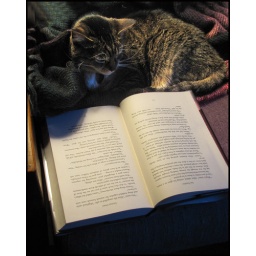
Lily reading a book in her favorite easy chair